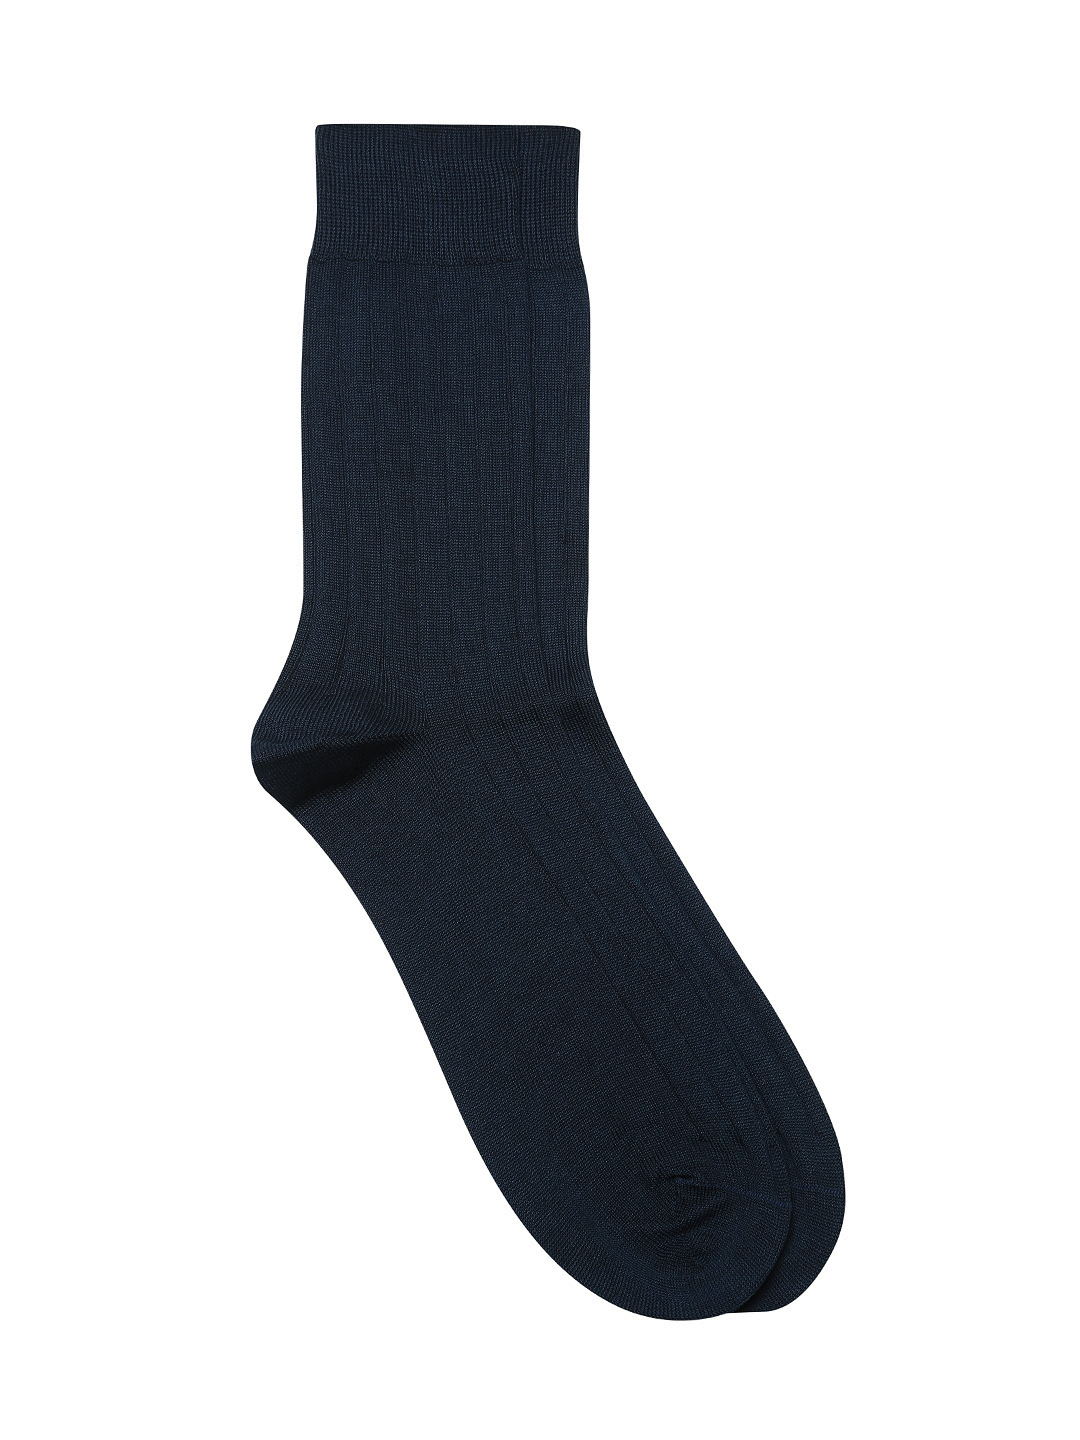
Raymond Men Navy Socks
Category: Accessories / Socks / Socks
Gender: Men
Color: Navy Blue
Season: Winter 2016
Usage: Formal